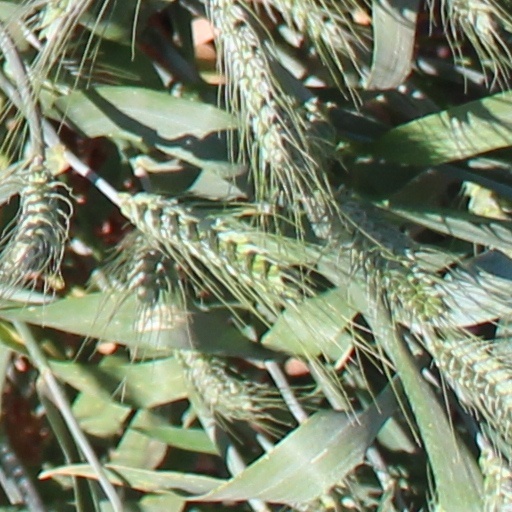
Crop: wheat